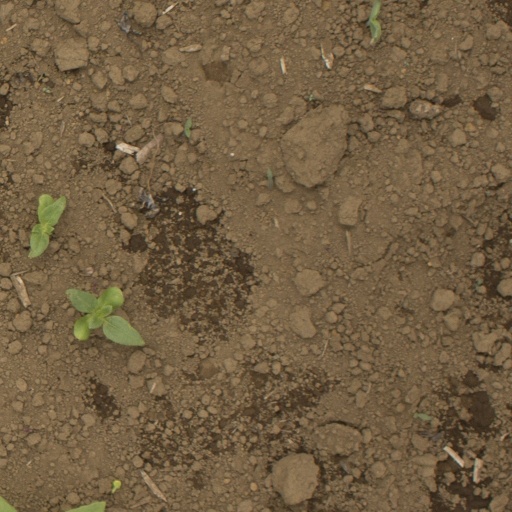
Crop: Jerusalem artichoke